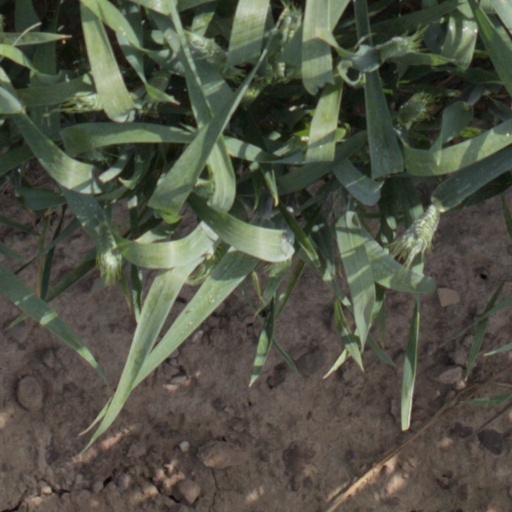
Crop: wheat